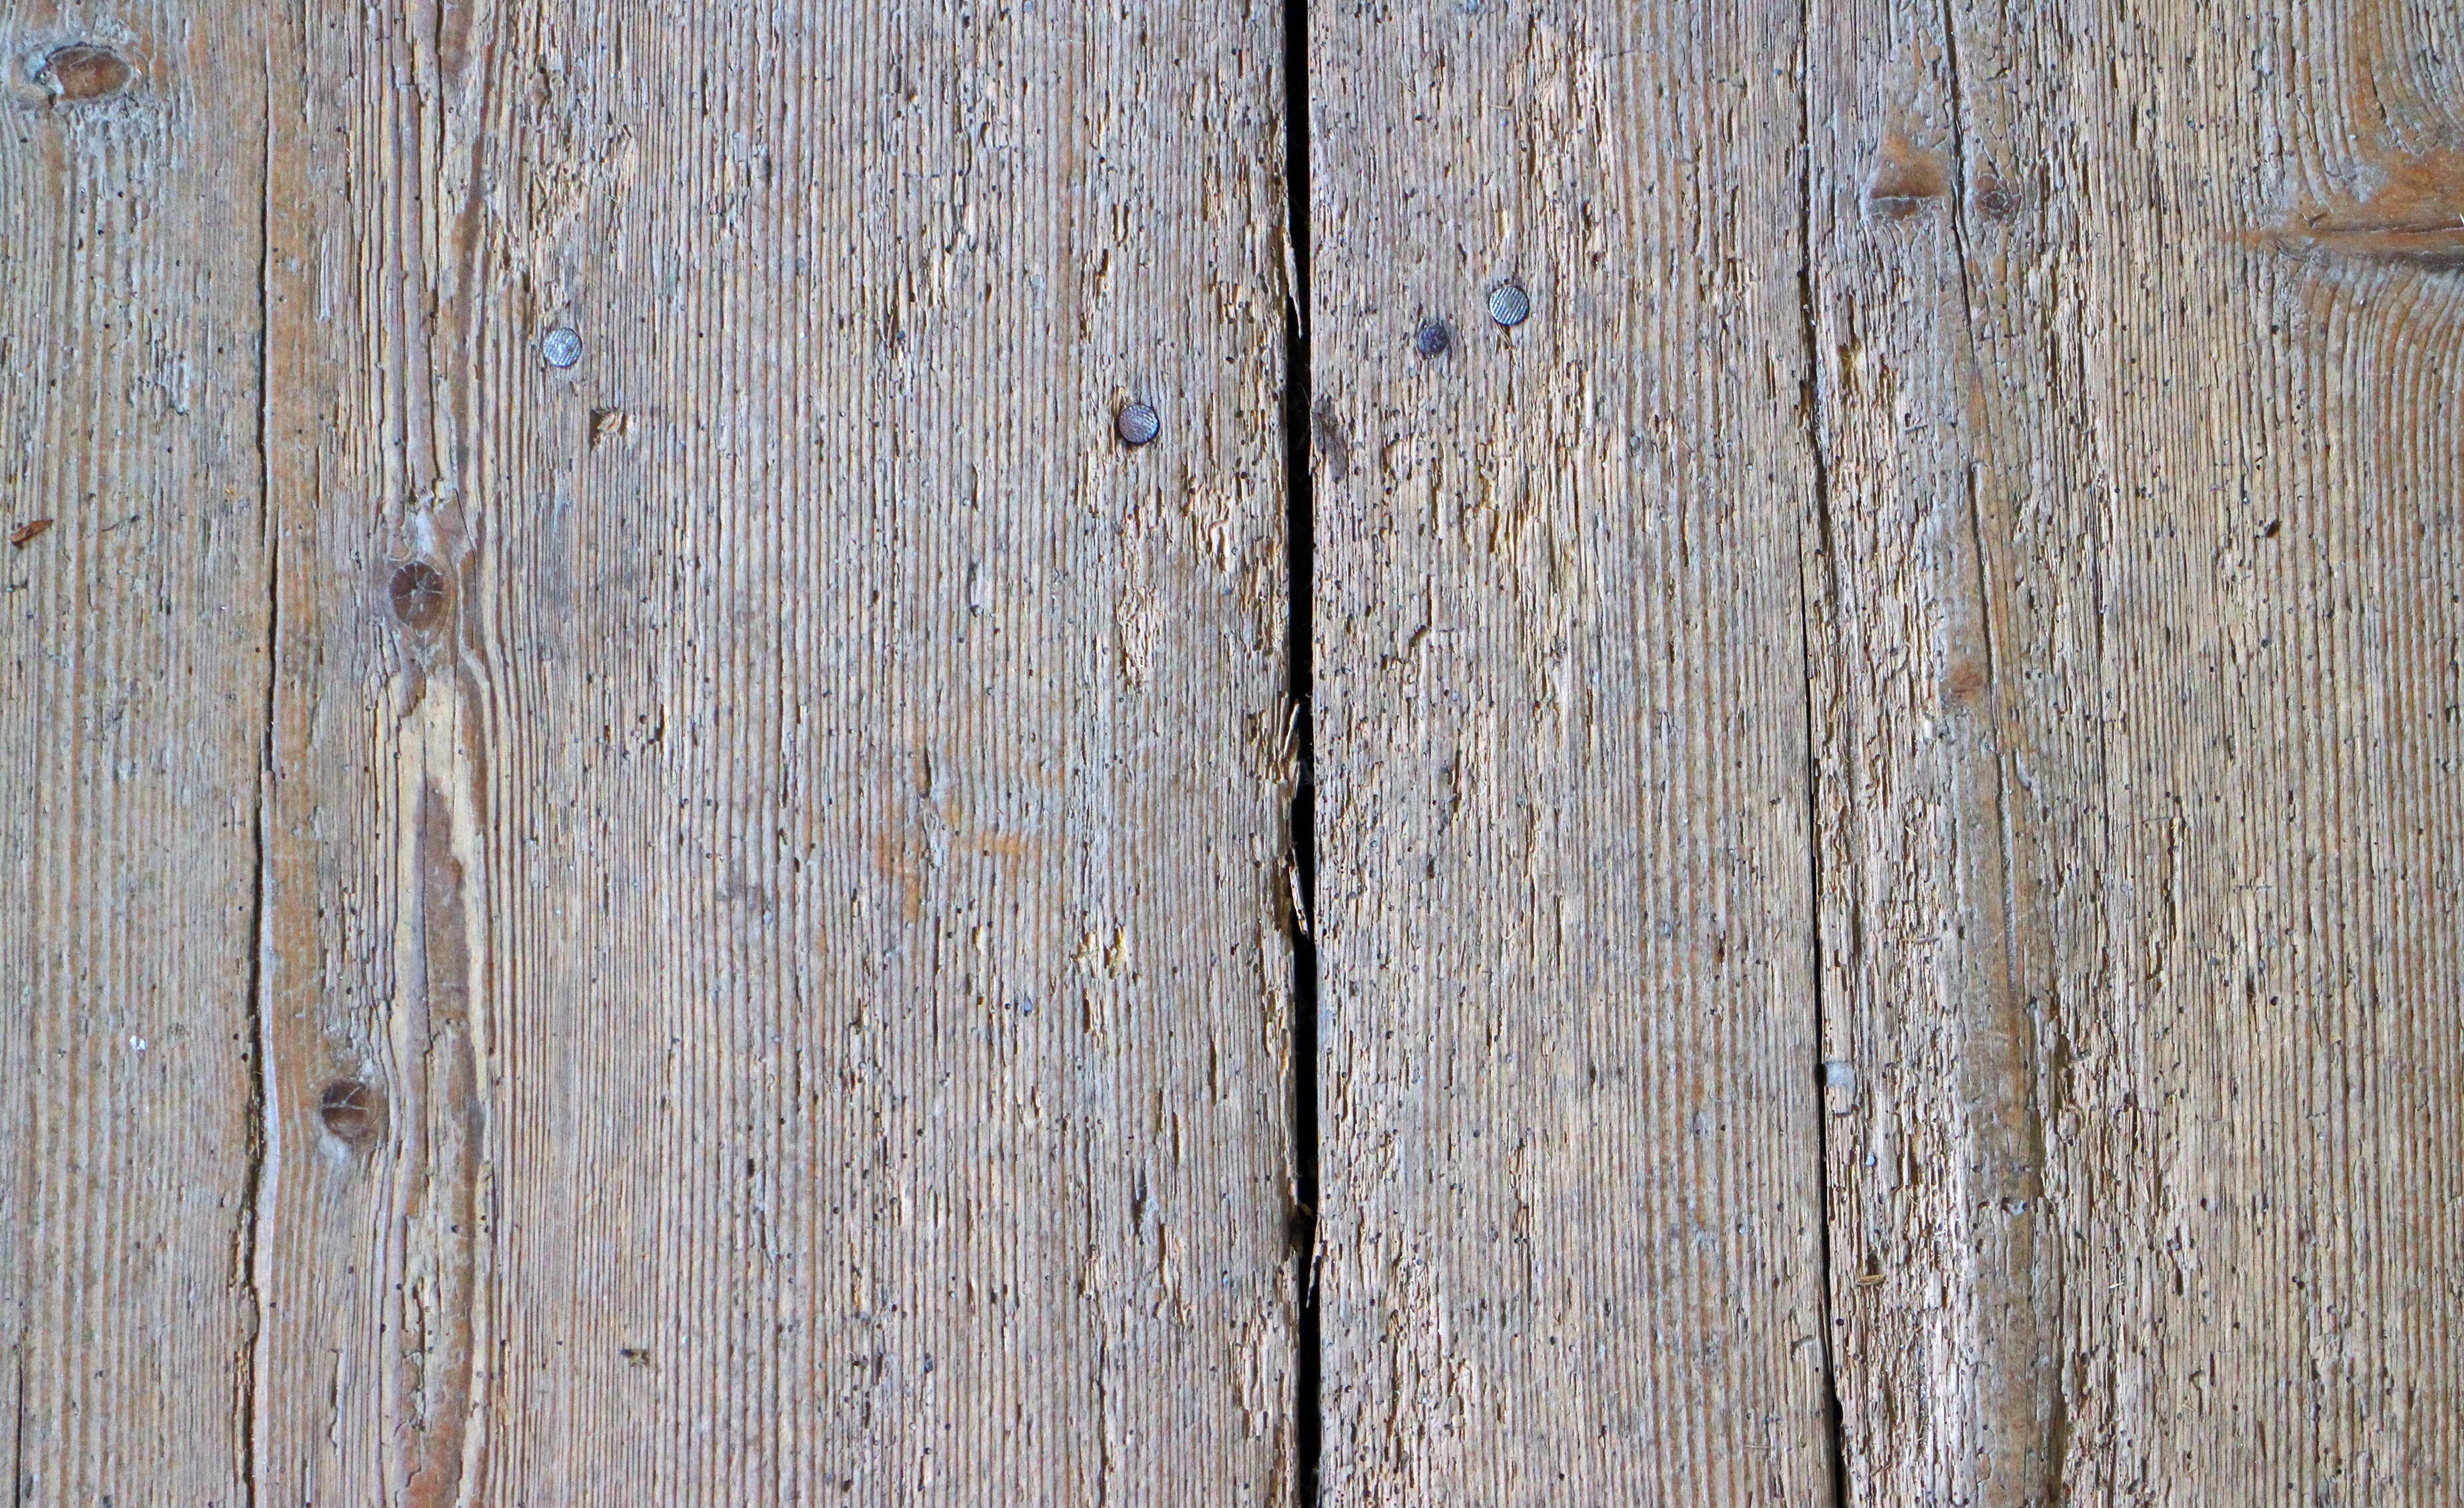
tree, branch, structure, board, wood, antique, grain, texture, plank, floor, trunk, old, wall, rustic, soil, lumber, weathered, product, background, hardwood, boards, batten, flooring, wood flooring, plant stem, laminate flooring, wood stain